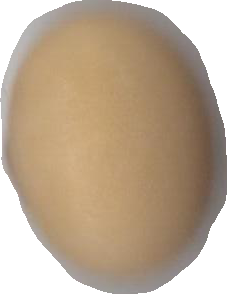
Variety: Anjasmoro